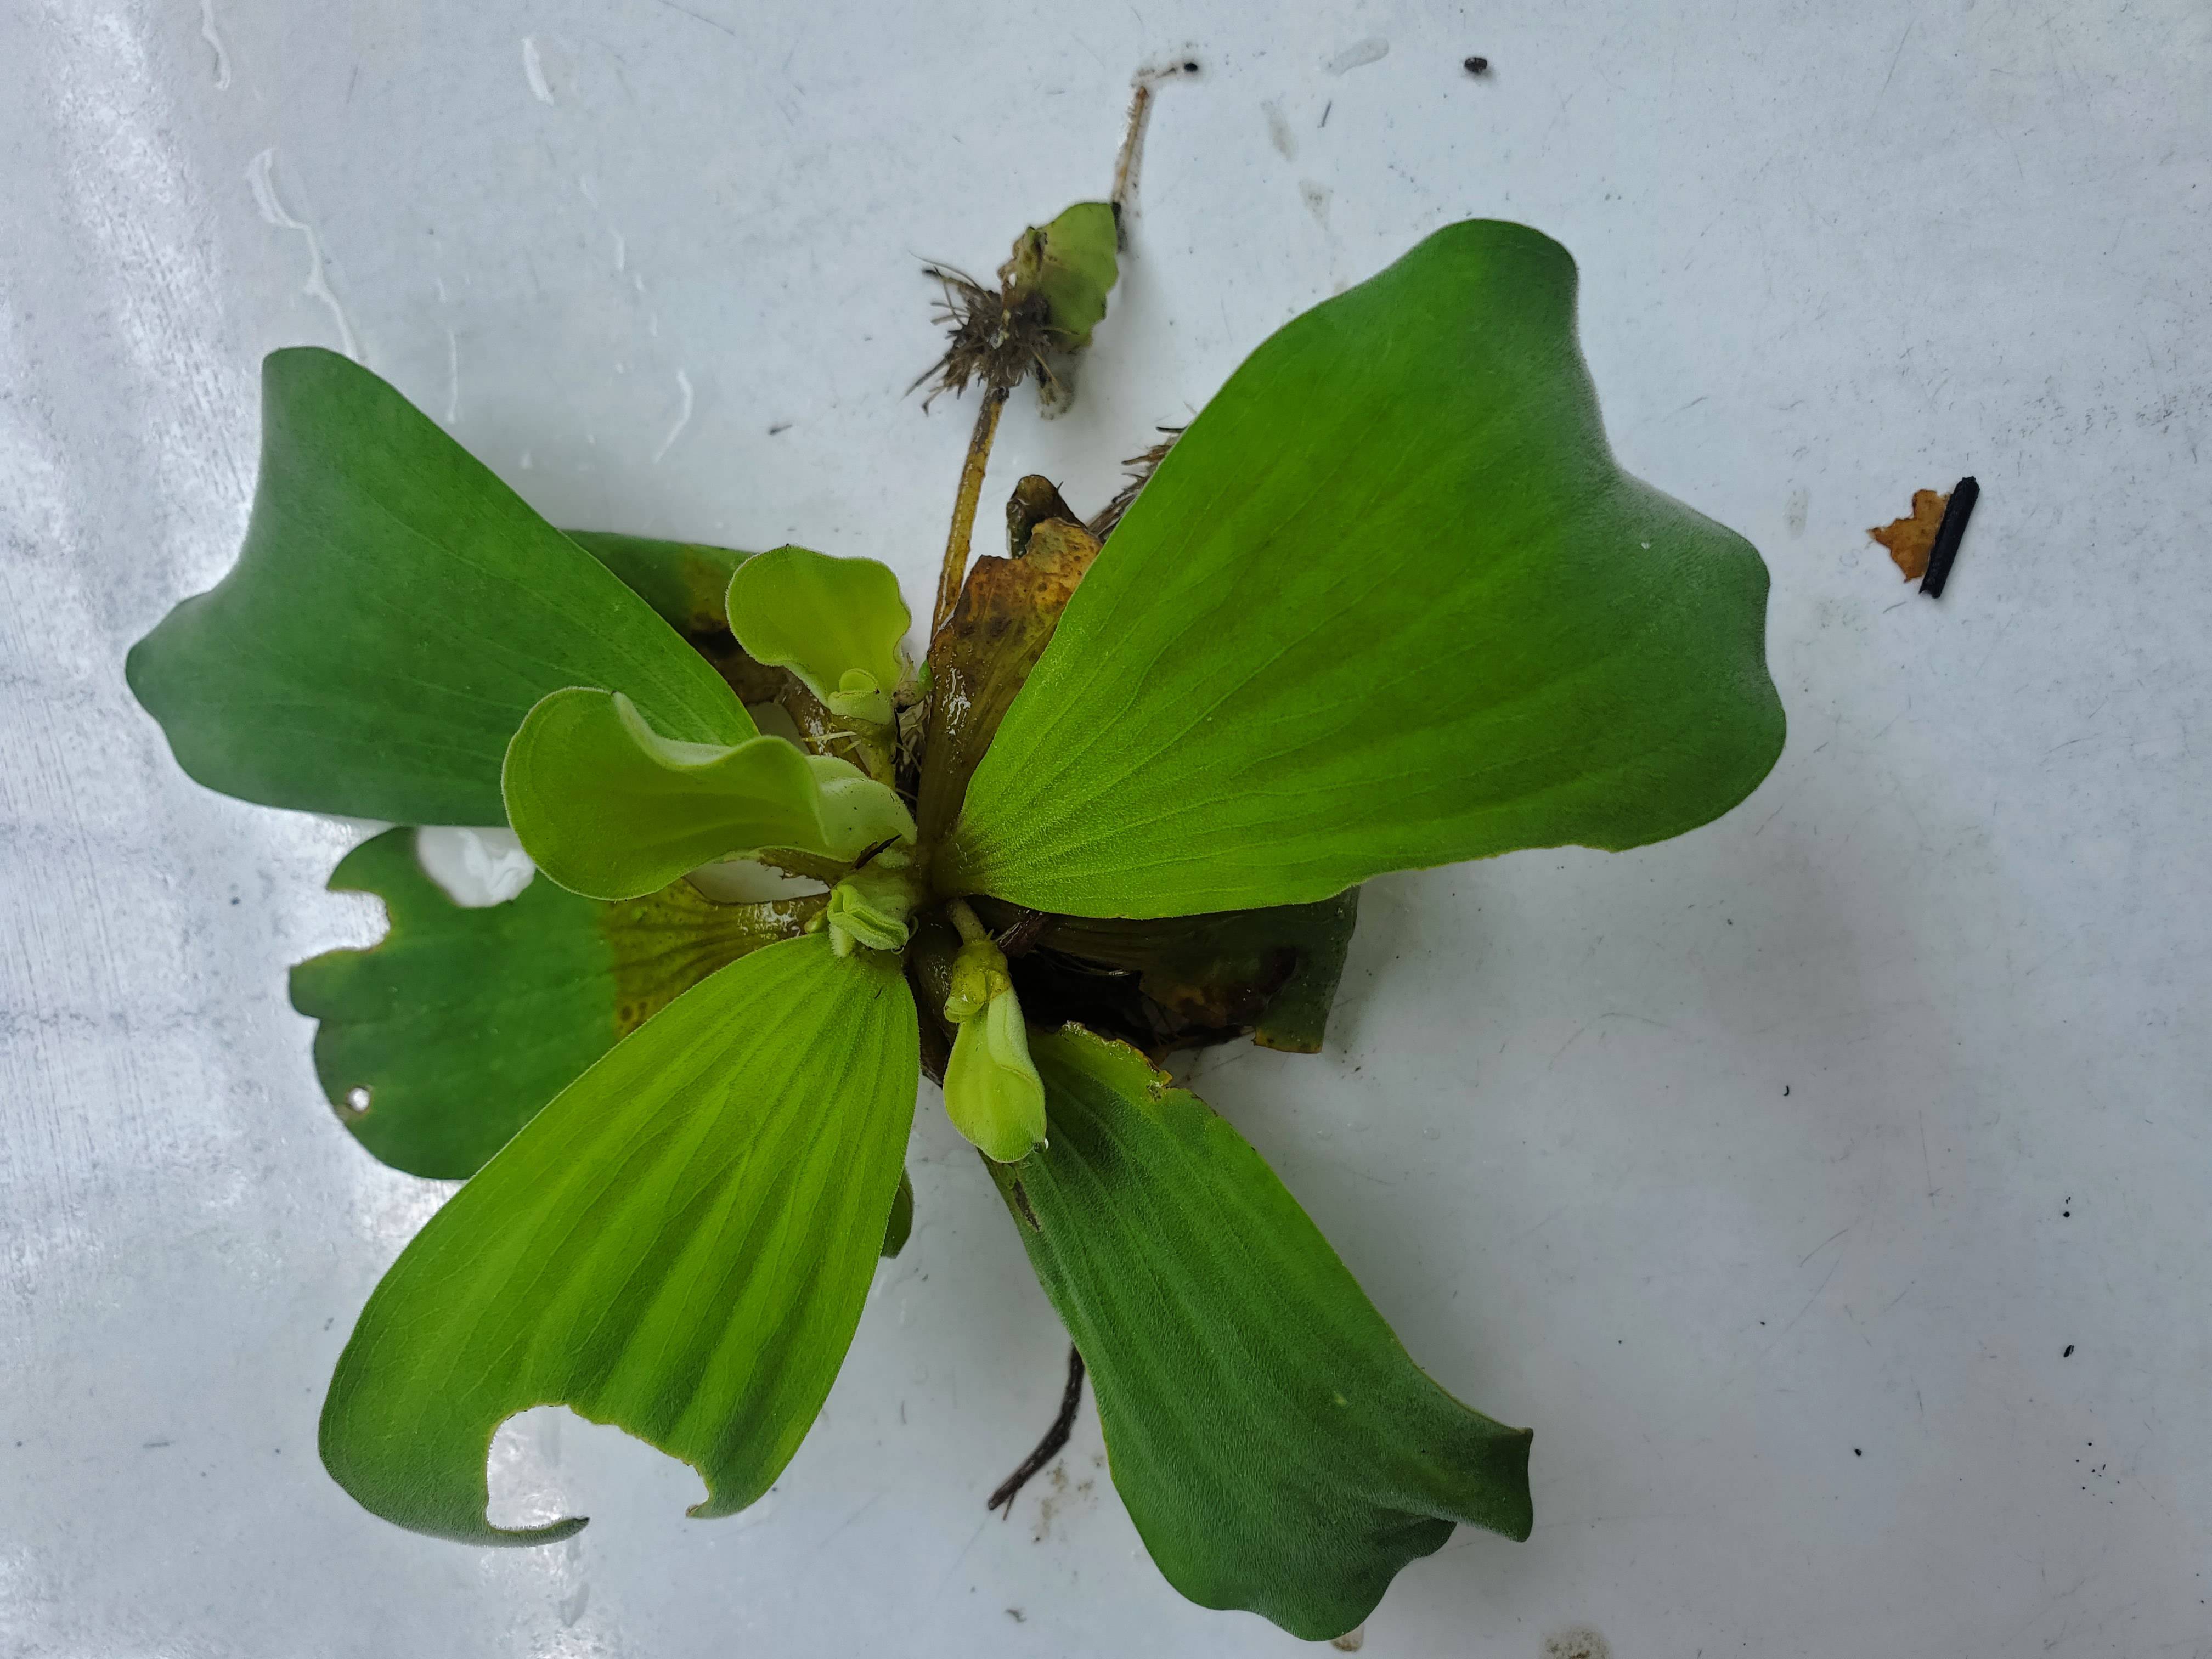
Species: Water Lettuce (Pistia stratiotes)